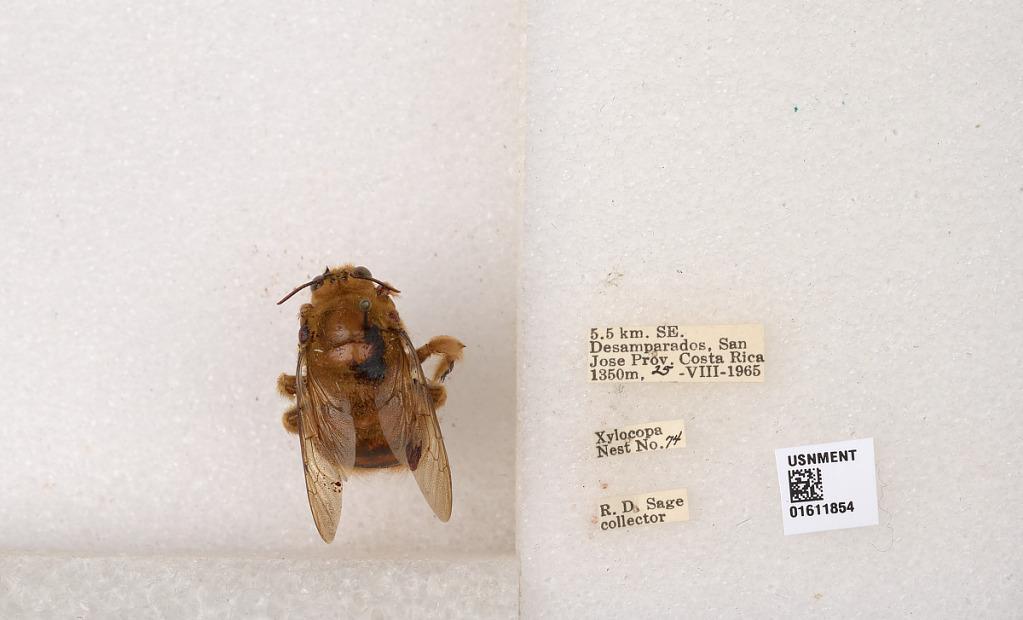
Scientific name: Xylocopa
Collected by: E. Thompson
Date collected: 1965-8-25
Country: Costa Rica
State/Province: San Jose
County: Desamparados
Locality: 5.5 km. SE. Desamparados